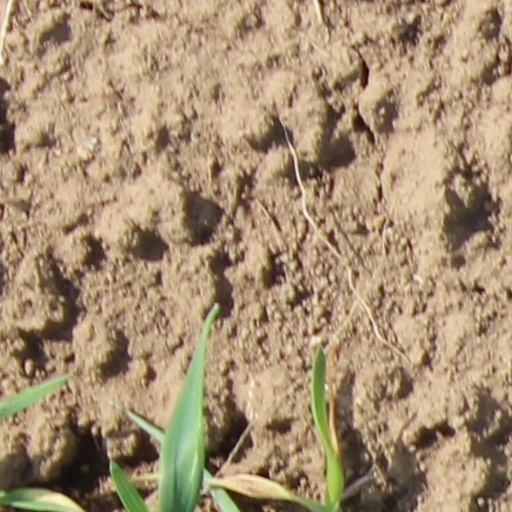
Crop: wheat